Viscount Bateman

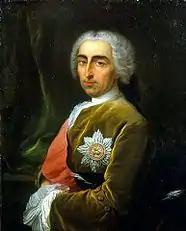
A possible portrait of William Bateman, 1st Viscount Bateman by Charles-André van Loo

Viscount Bateman was a title in the Peerage of Ireland. It was created on 12 July 1725 for William Bateman, previously Member of Parliament for Leominster and the son of Sir James Bateman, Lord Mayor of London from 1716 to 1717. He was made Baron Culmore, in the County of Londonderry, at the same time, also in the Peerage of Ireland. He was succeeded by his son, the second Viscount. He was also a politician and notably served as Treasurer of the Household between 1756 and 1757 and as Master of the Buckhounds between 1757 and 1782. He was childless and the titles became extinct on his death in 1802. As both the barony and viscountcy were Irish peerages, the holders sat in the House of Commons while holding the title.